Weesen (Hermannsburg)

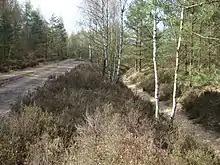
Am Citronenberg. Right: the old trackbed of the narrow gauge railway by the path

In 1892 a railway line for a narrow gauge was built from Uelzen via Weesen to Celle. The line was about 70 km long. This was a military exercise and the construction gang comprised four Prussian, one Bavarian and four reserve companies. On 14 July 1892 work began on planning the route. Construction lasted from 18 to 26 July. The route was chosen because it had few obstacles and because the heath area was very remote. As a result, the cost of compensation for crop damage could be kept very low. But several small hills and the bogs in particular presented the troops with greater difficulty than they had envisaged. From 28 July to 12 August 1892 regular trains ran on the so-called "Feldbahn": fourteen trains per day running in each direction. On 30 July a forest fire broke out and caused significant disruption. The aim of the exercise was to determine how in time of war, materiel could be transported to the front by narrow gauge railway as quickly as possible. In the First World War a narrow gauge line was also built to the Western Front in France. The Chief of the General Staff of the Army, Lieutenant General Alfred Count von Schlieffen inspected the work personally. On 8 August 1892 372 soldiers, 48 NCOs and 20 officers turned up to dismantle the "Feldbahn" again. From 15 August to 20 August the line was lifted. On 22 September 1892 all the materiel was dismantled, loaded and transported away. In Weesen today there is nothing to indicate that there was a railway, however a road is still called "Bahnhof" ("station"). Near the farm of Severloh, east of the Bornrieth Moor the trackbed of the railway can still be clearly seen at the Citronenberg as a ditch along the side of a track.